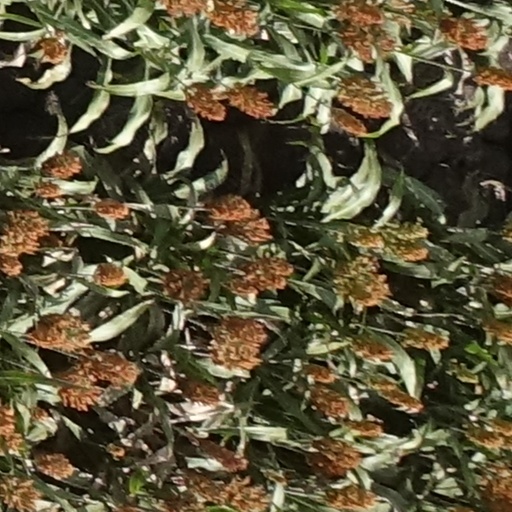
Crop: sorghum